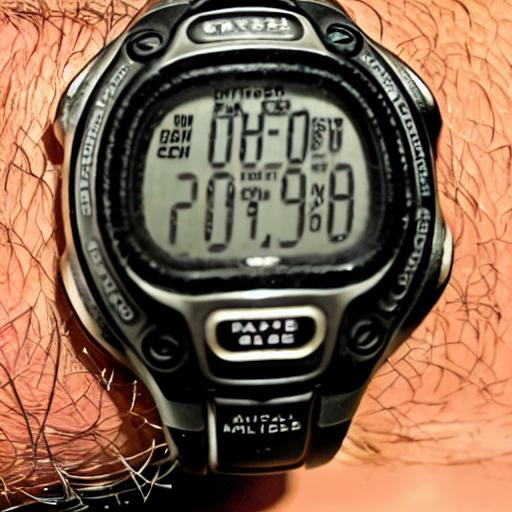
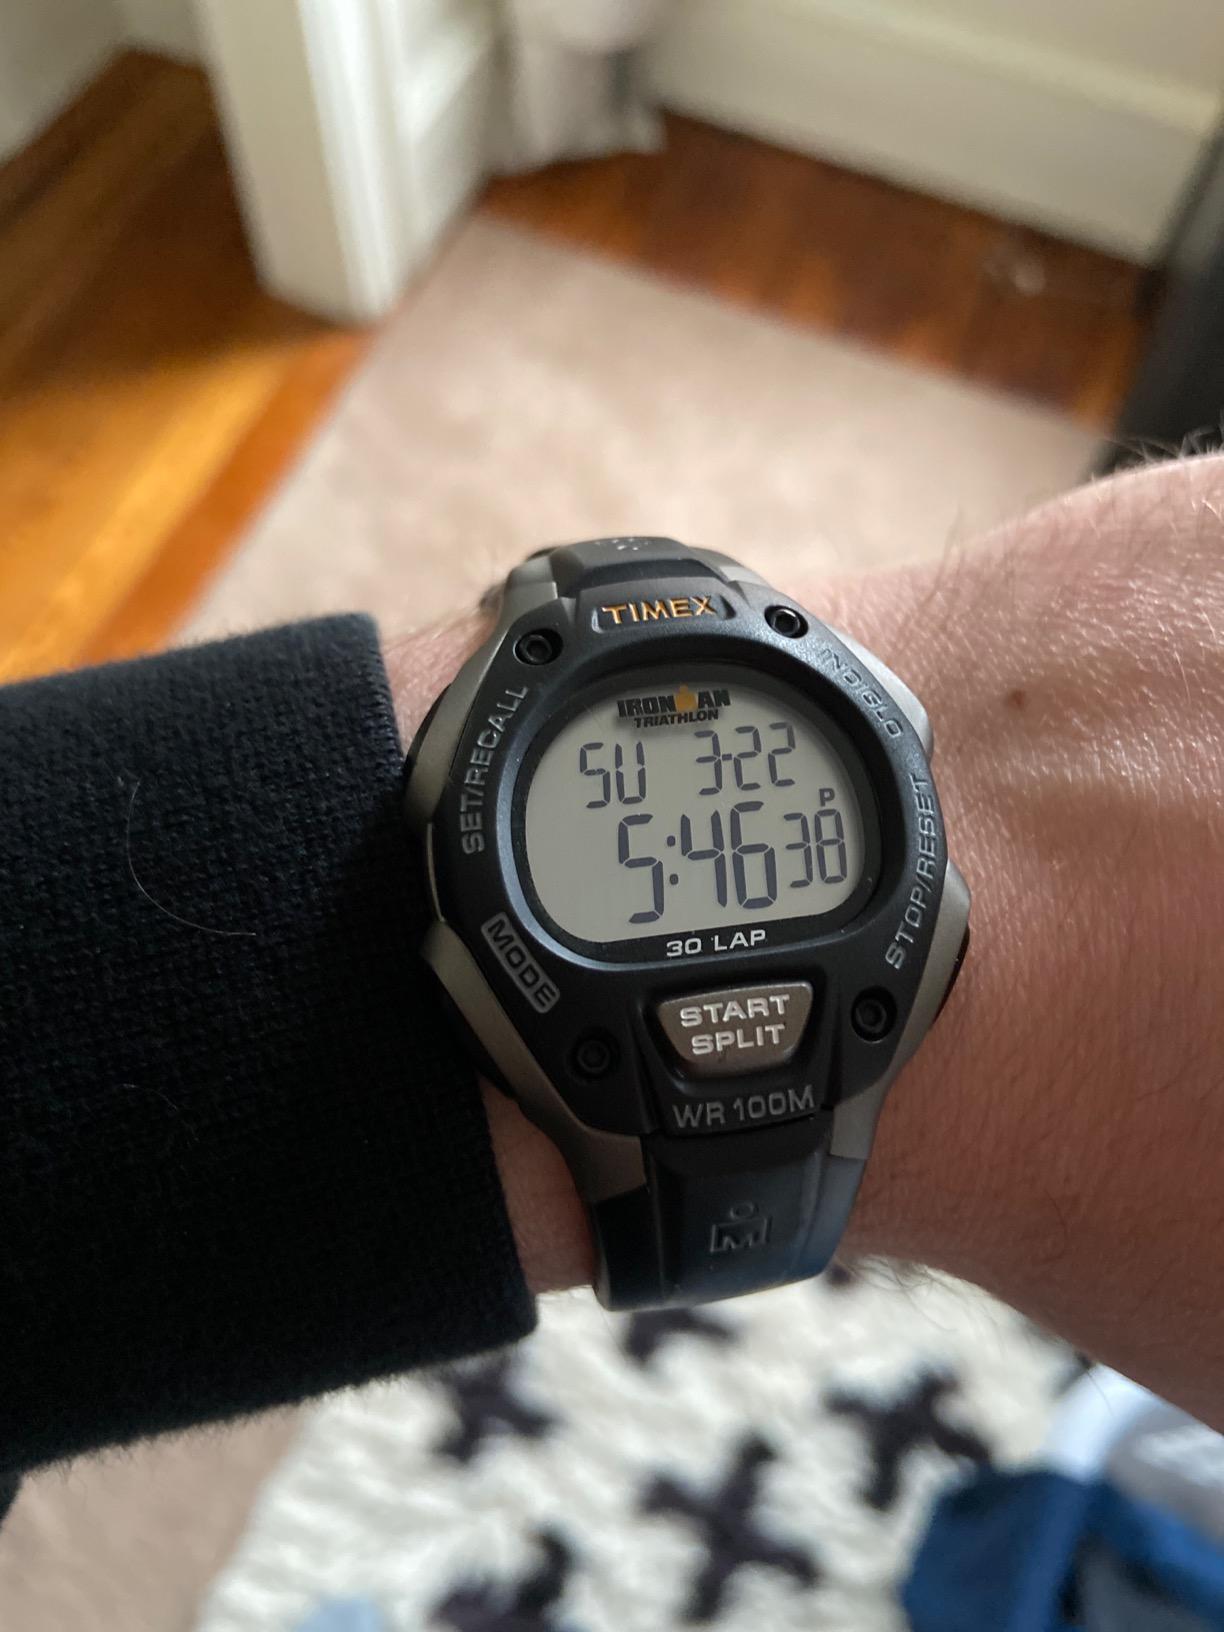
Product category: accessories_watch
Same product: no